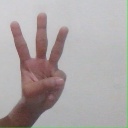
अक्षर: व